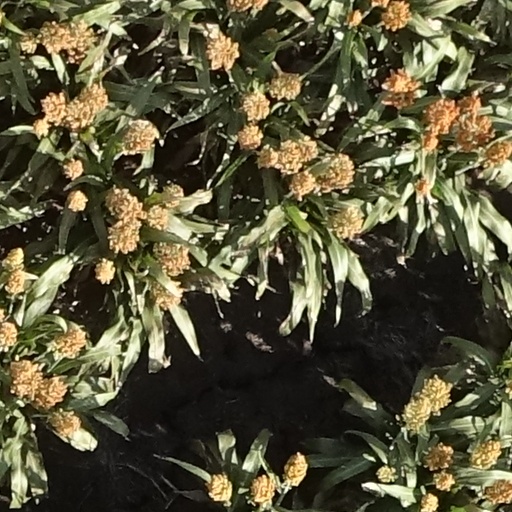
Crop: sorghum